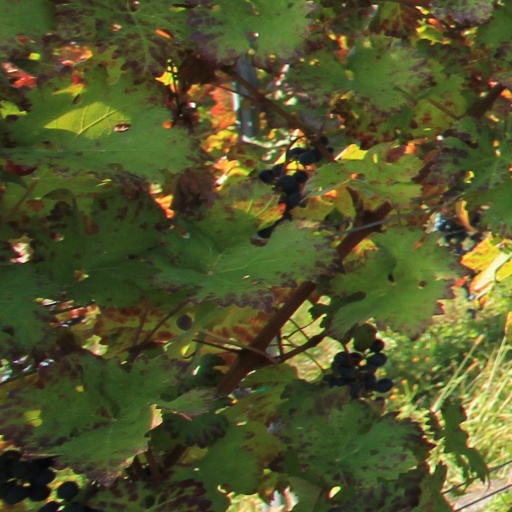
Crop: grape